Art Gallery of Ontario

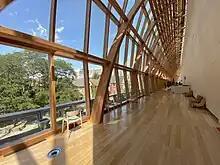
The interior of the Galleria Italia, where its extensive use of timber as a building material is prominent

The galleria is composed of two layers, with the inner layer formed by 47 vertical radial arches, each of which increases in spacing between one another as it approaches the main entrance. The radials provide lateral support against the wind for the outer layer, a glued laminated timber mullion grid, as it transfers the weight to the floor. Both of these sit on a steel frame, which supports the galleria. The mullion grid itself is attached to sliding bearings that allow its curtain wall to adjust to changes in temperature, without compromising the integrity of the wood. Most of the timber was made of Douglas fir trees, from a manufacturer based in Penticton, British Columbia. Each piece of timber is unique, given that the galleria's design featured slants that increased in width incrementally, and whose curvatures were changing throughout its length.